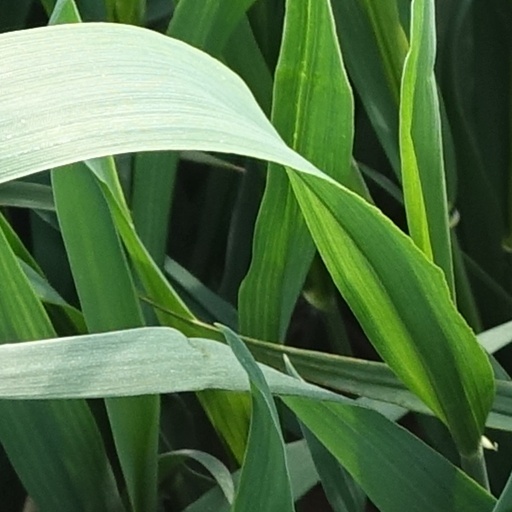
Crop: wheat